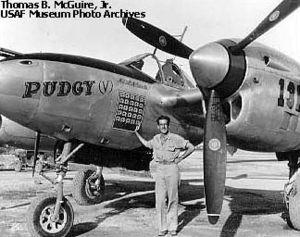
Thomas Buchanan McGuire, Jr. fut l’un des pilotes de combat américains les plus décorés de la Seconde Guerre mondiale. Avec trente-huit victoires au moment de sa mort, il demeure le second plus grand as américain de la guerre, derrière Richard Bong. La Medal of Honor lui a été accordée de façon posthume. En son honneur, la base aérienne de Fort Dix dans le New Jersey, a été renommée McGuire Air Force Base en 1948.